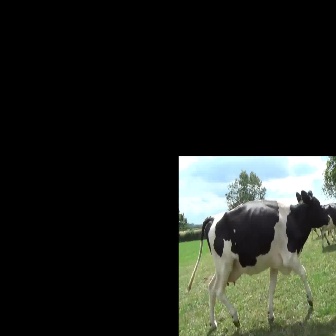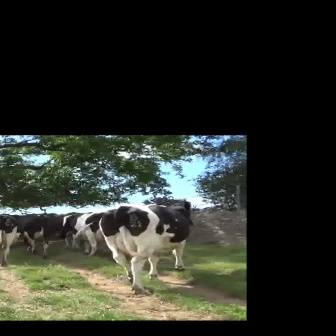
  Please identify the target specified by the bounding box [187,189,328,331] in the first image and locate it in the second image. Return the coordinates in [x_min,y_min,x_max,y_max] format.
Answer: [97,197,194,294]